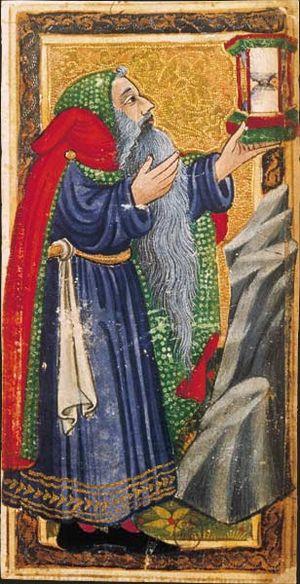
L'Ermite est la neuvième carte du tarot de Marseille.